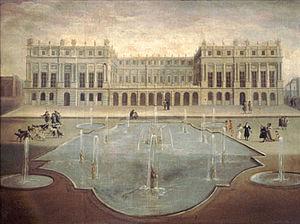
Le château de Versailles vu des jardinsolöil en 1675. Façade ouest. On voit les constructions de Le Vau pour envelopper le vieux-châteaux Louis XIII et agrandir la surface disponible afin d'y loger la Cour. La terrasse entre les deux corps de bâtiment sera remplacée à partir de 1678 par la Galerie des Glaces construite sur les plans de Mansart.